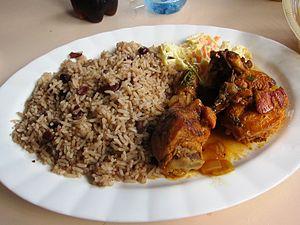
La cuisine bélizienne s'inspire des cuisines anglaise, caribéenne et mexicaine.